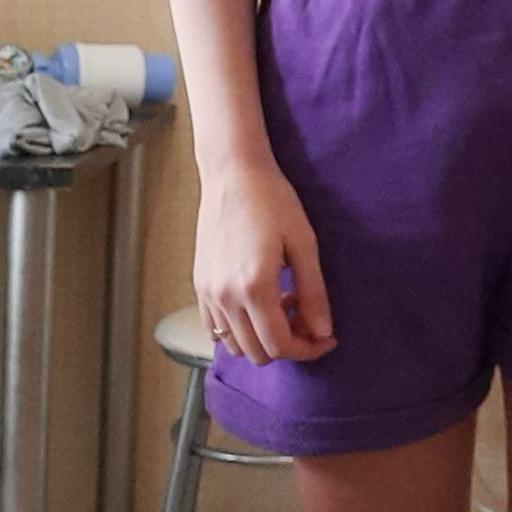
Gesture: no_gesture